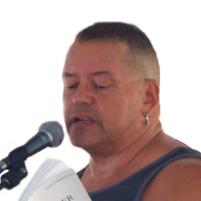
Age: 53